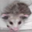
Label: possum